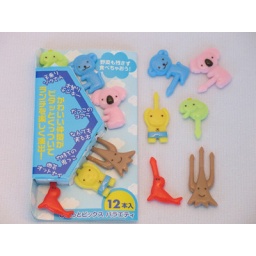
Very cute animals food picks to be decorated in the bento boxes